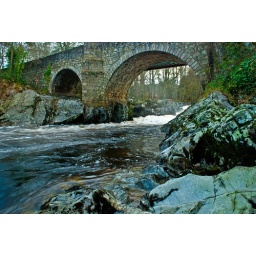
Feugh water under bridge